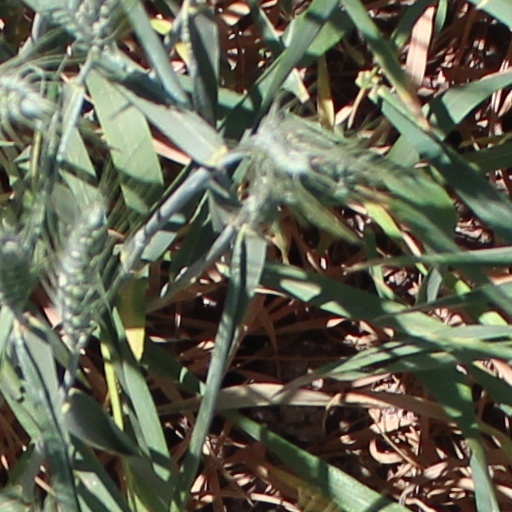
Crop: wheat